May Bonfils Stanton

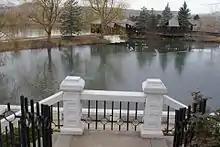
View of the lake and boating dock at Belmar Park in 2010

Bonfils Stanton willed approximately half of her $13 million estate – including the mansion and the surrounding – to Stanton, with the provision that it be transferred to the Roman Catholic Archdiocese of Denver if he remarried. Stanton eventually donated the mansion to the Church, but when the Church could not find a use for it in keeping with the terms of Bonfils Stanton's will, it had the mansion demolished in 1970. The marble entry gate and marble boat dock are still extant. Bonfils Stanton put the other half of her estate in trust for the Franciscan Religious Order of St. Elizabeth's Catholic Church of Denver.